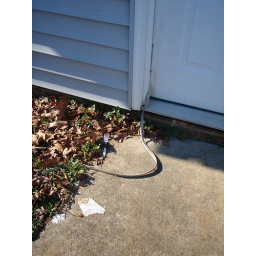
weatherstripping on door from kitchen to side yard pulled loose and chewed up by animal